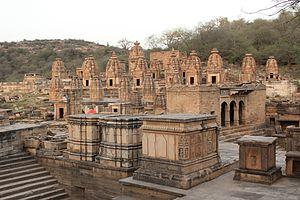
Morena est une ville indienne située dans le district de Morena, dans l'État du Madhya Pradesh. En 2011, sa population était de 200 482 habitants.